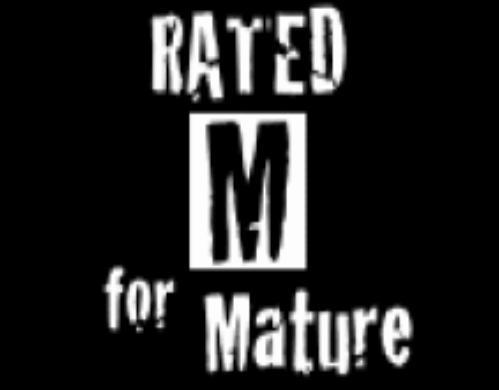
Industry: Others